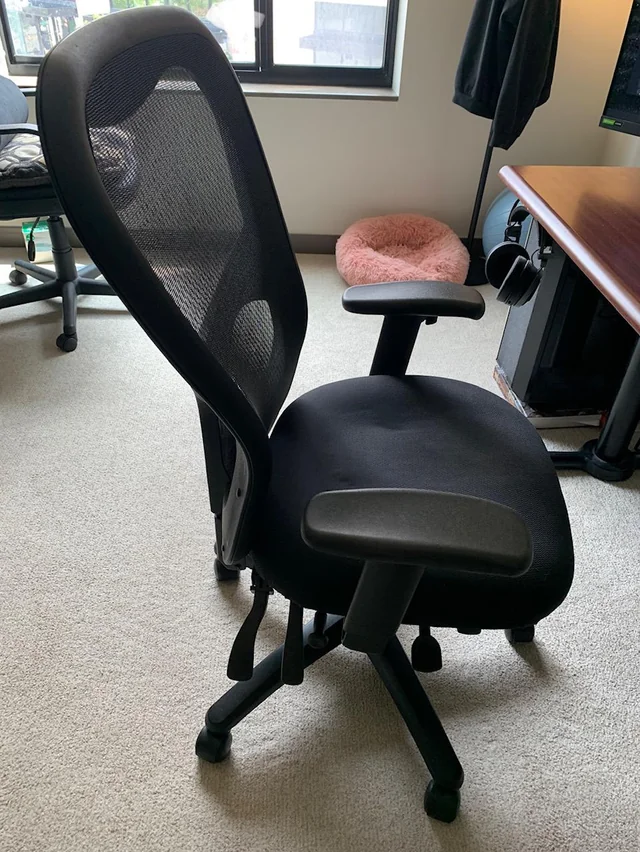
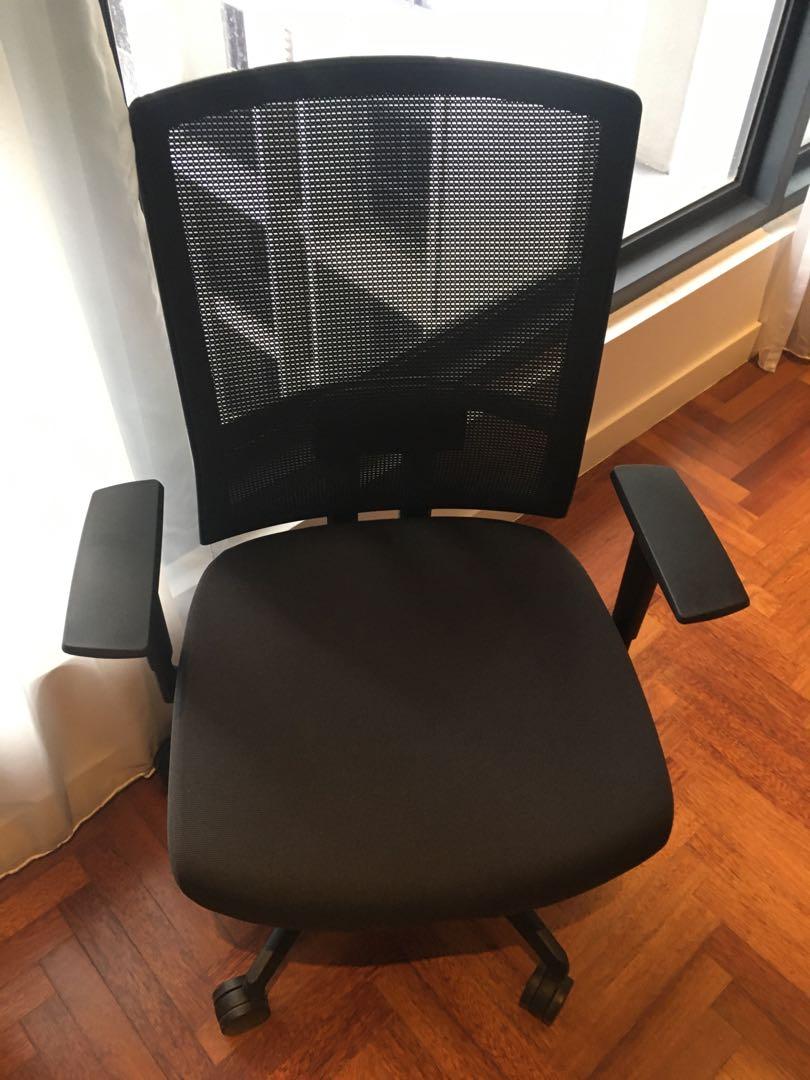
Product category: items_chair
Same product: no